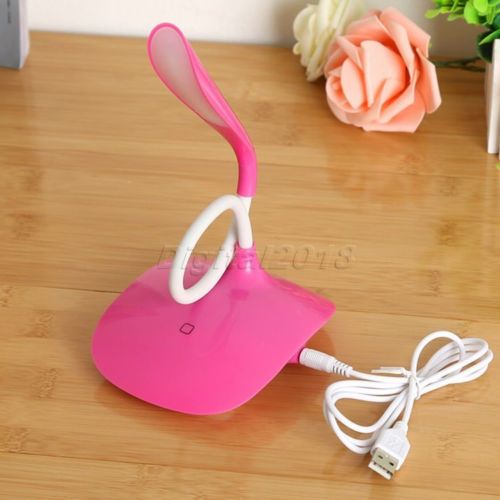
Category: lamp